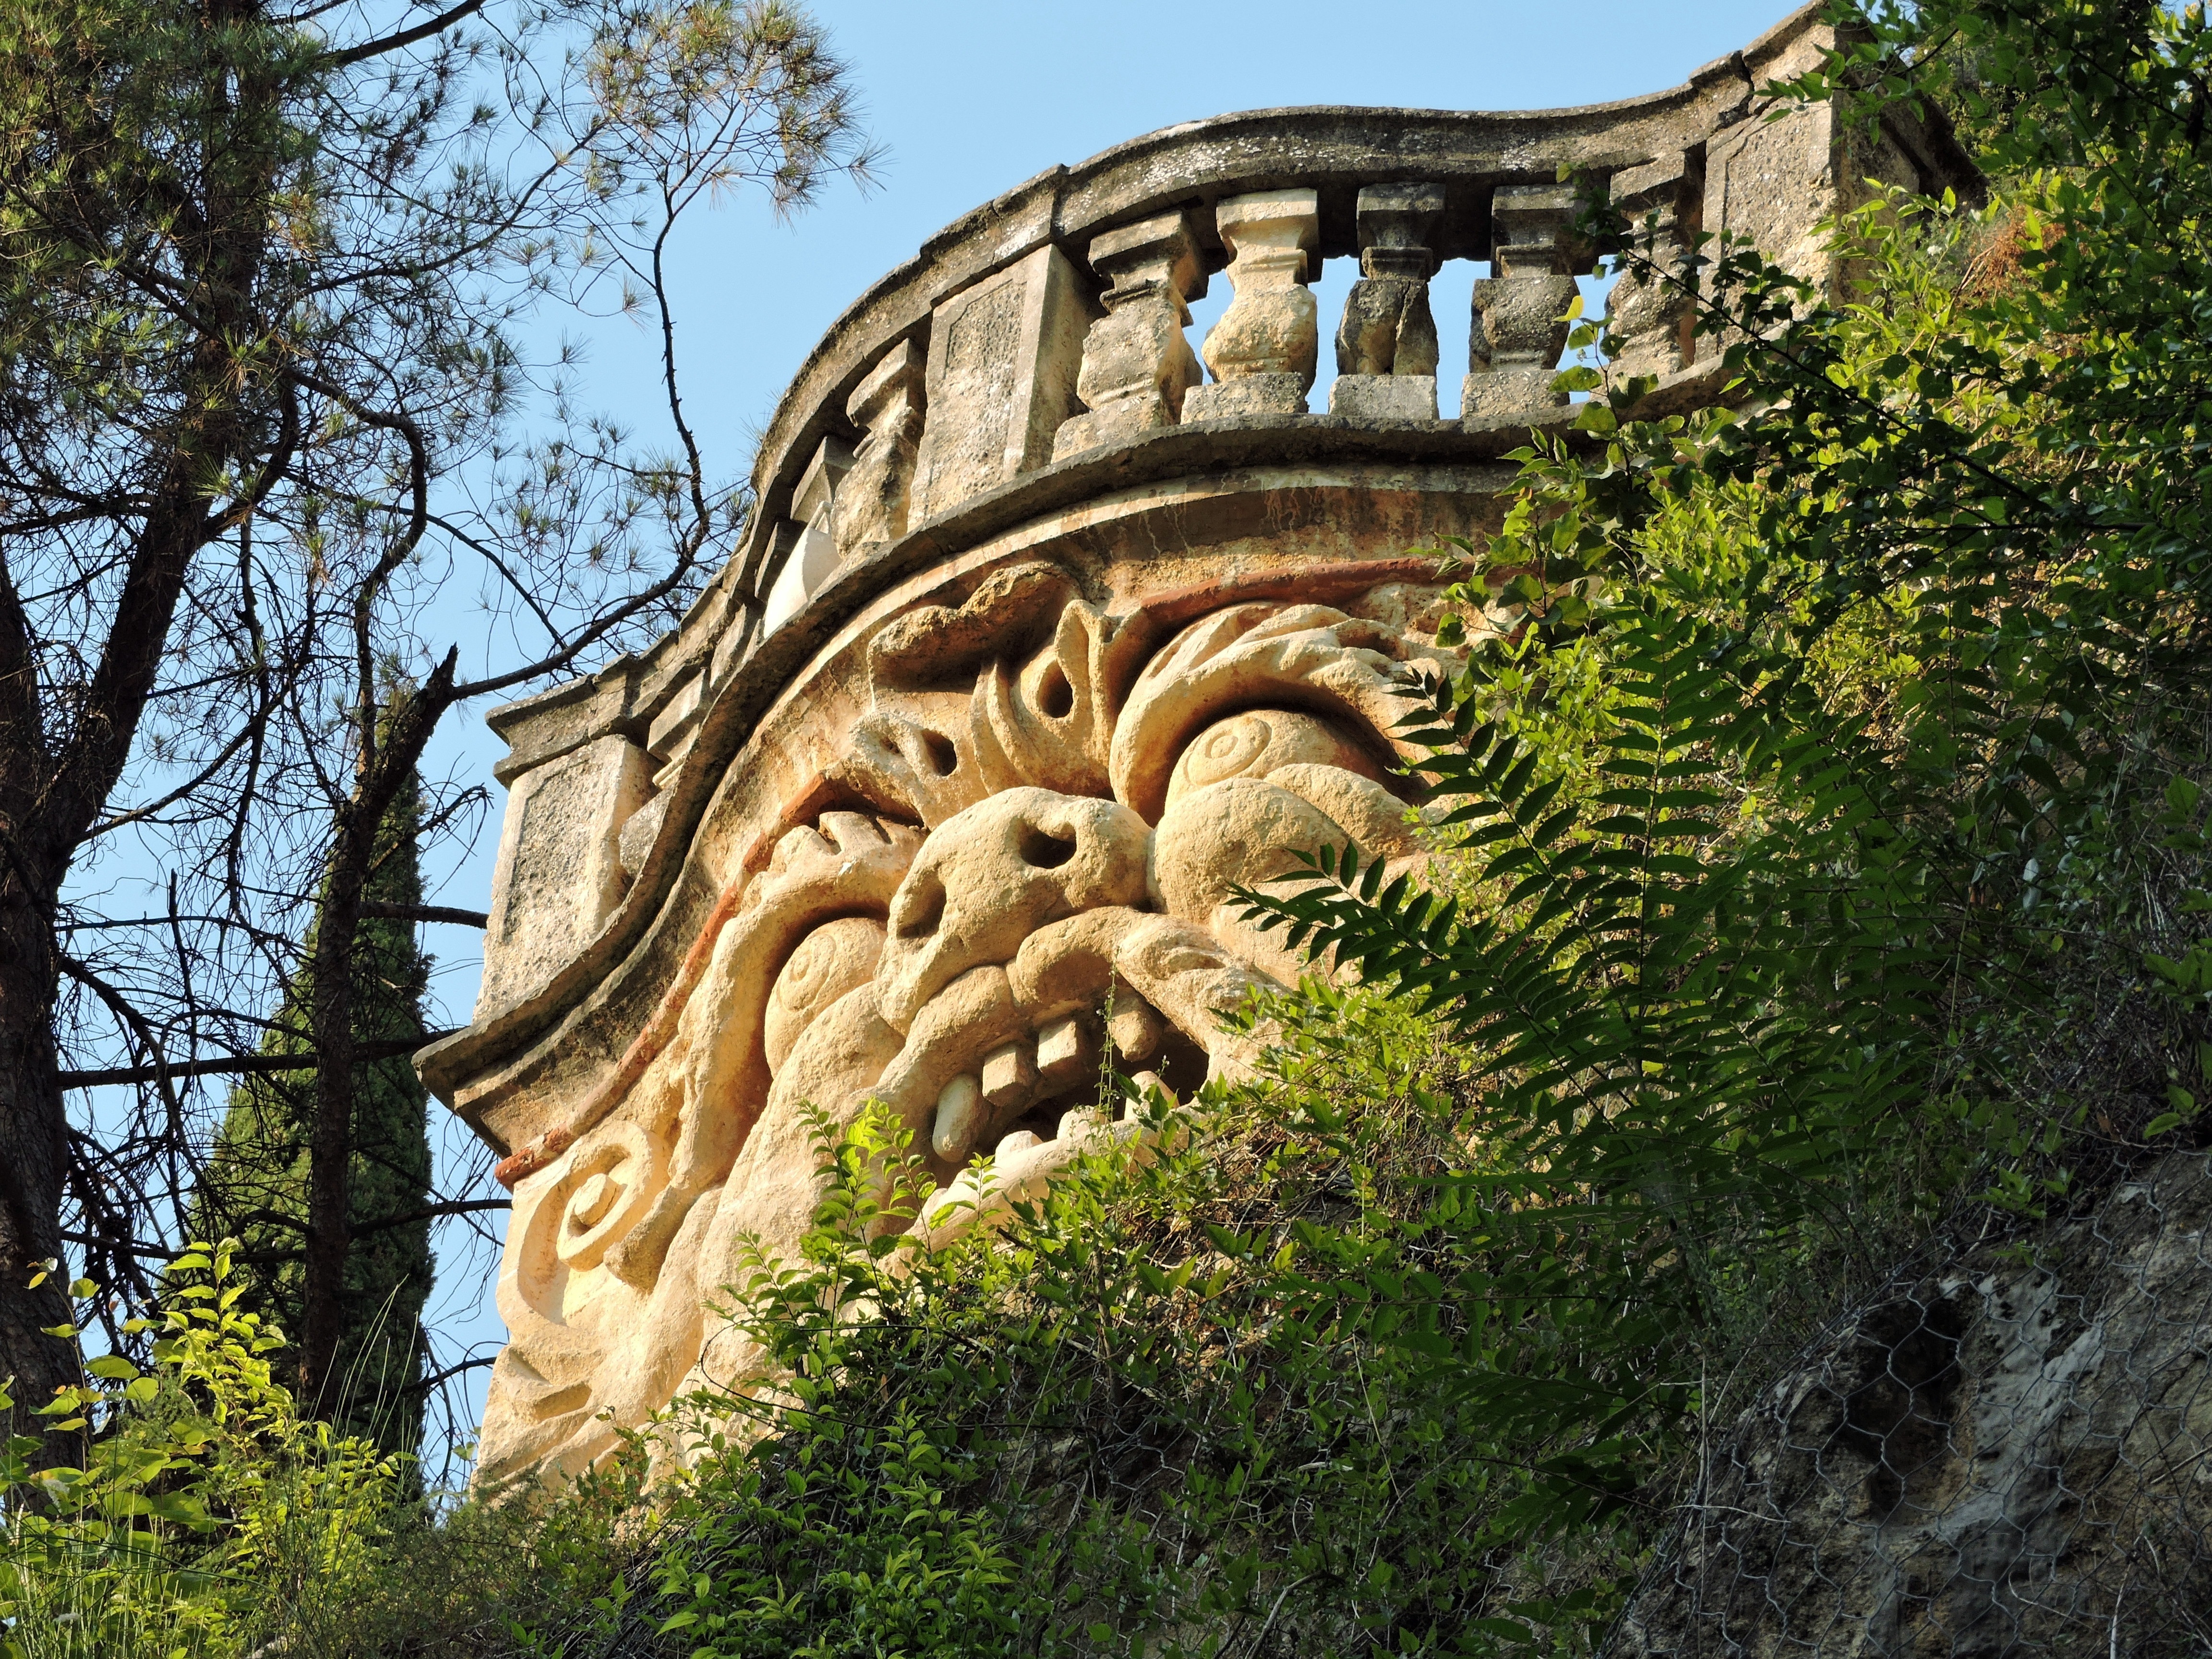
rock, stone, balcony, arch, landmark, italy, face, sculpture, art, terrace, ruins, monastery, monster, verona, ancient history, giusti garden